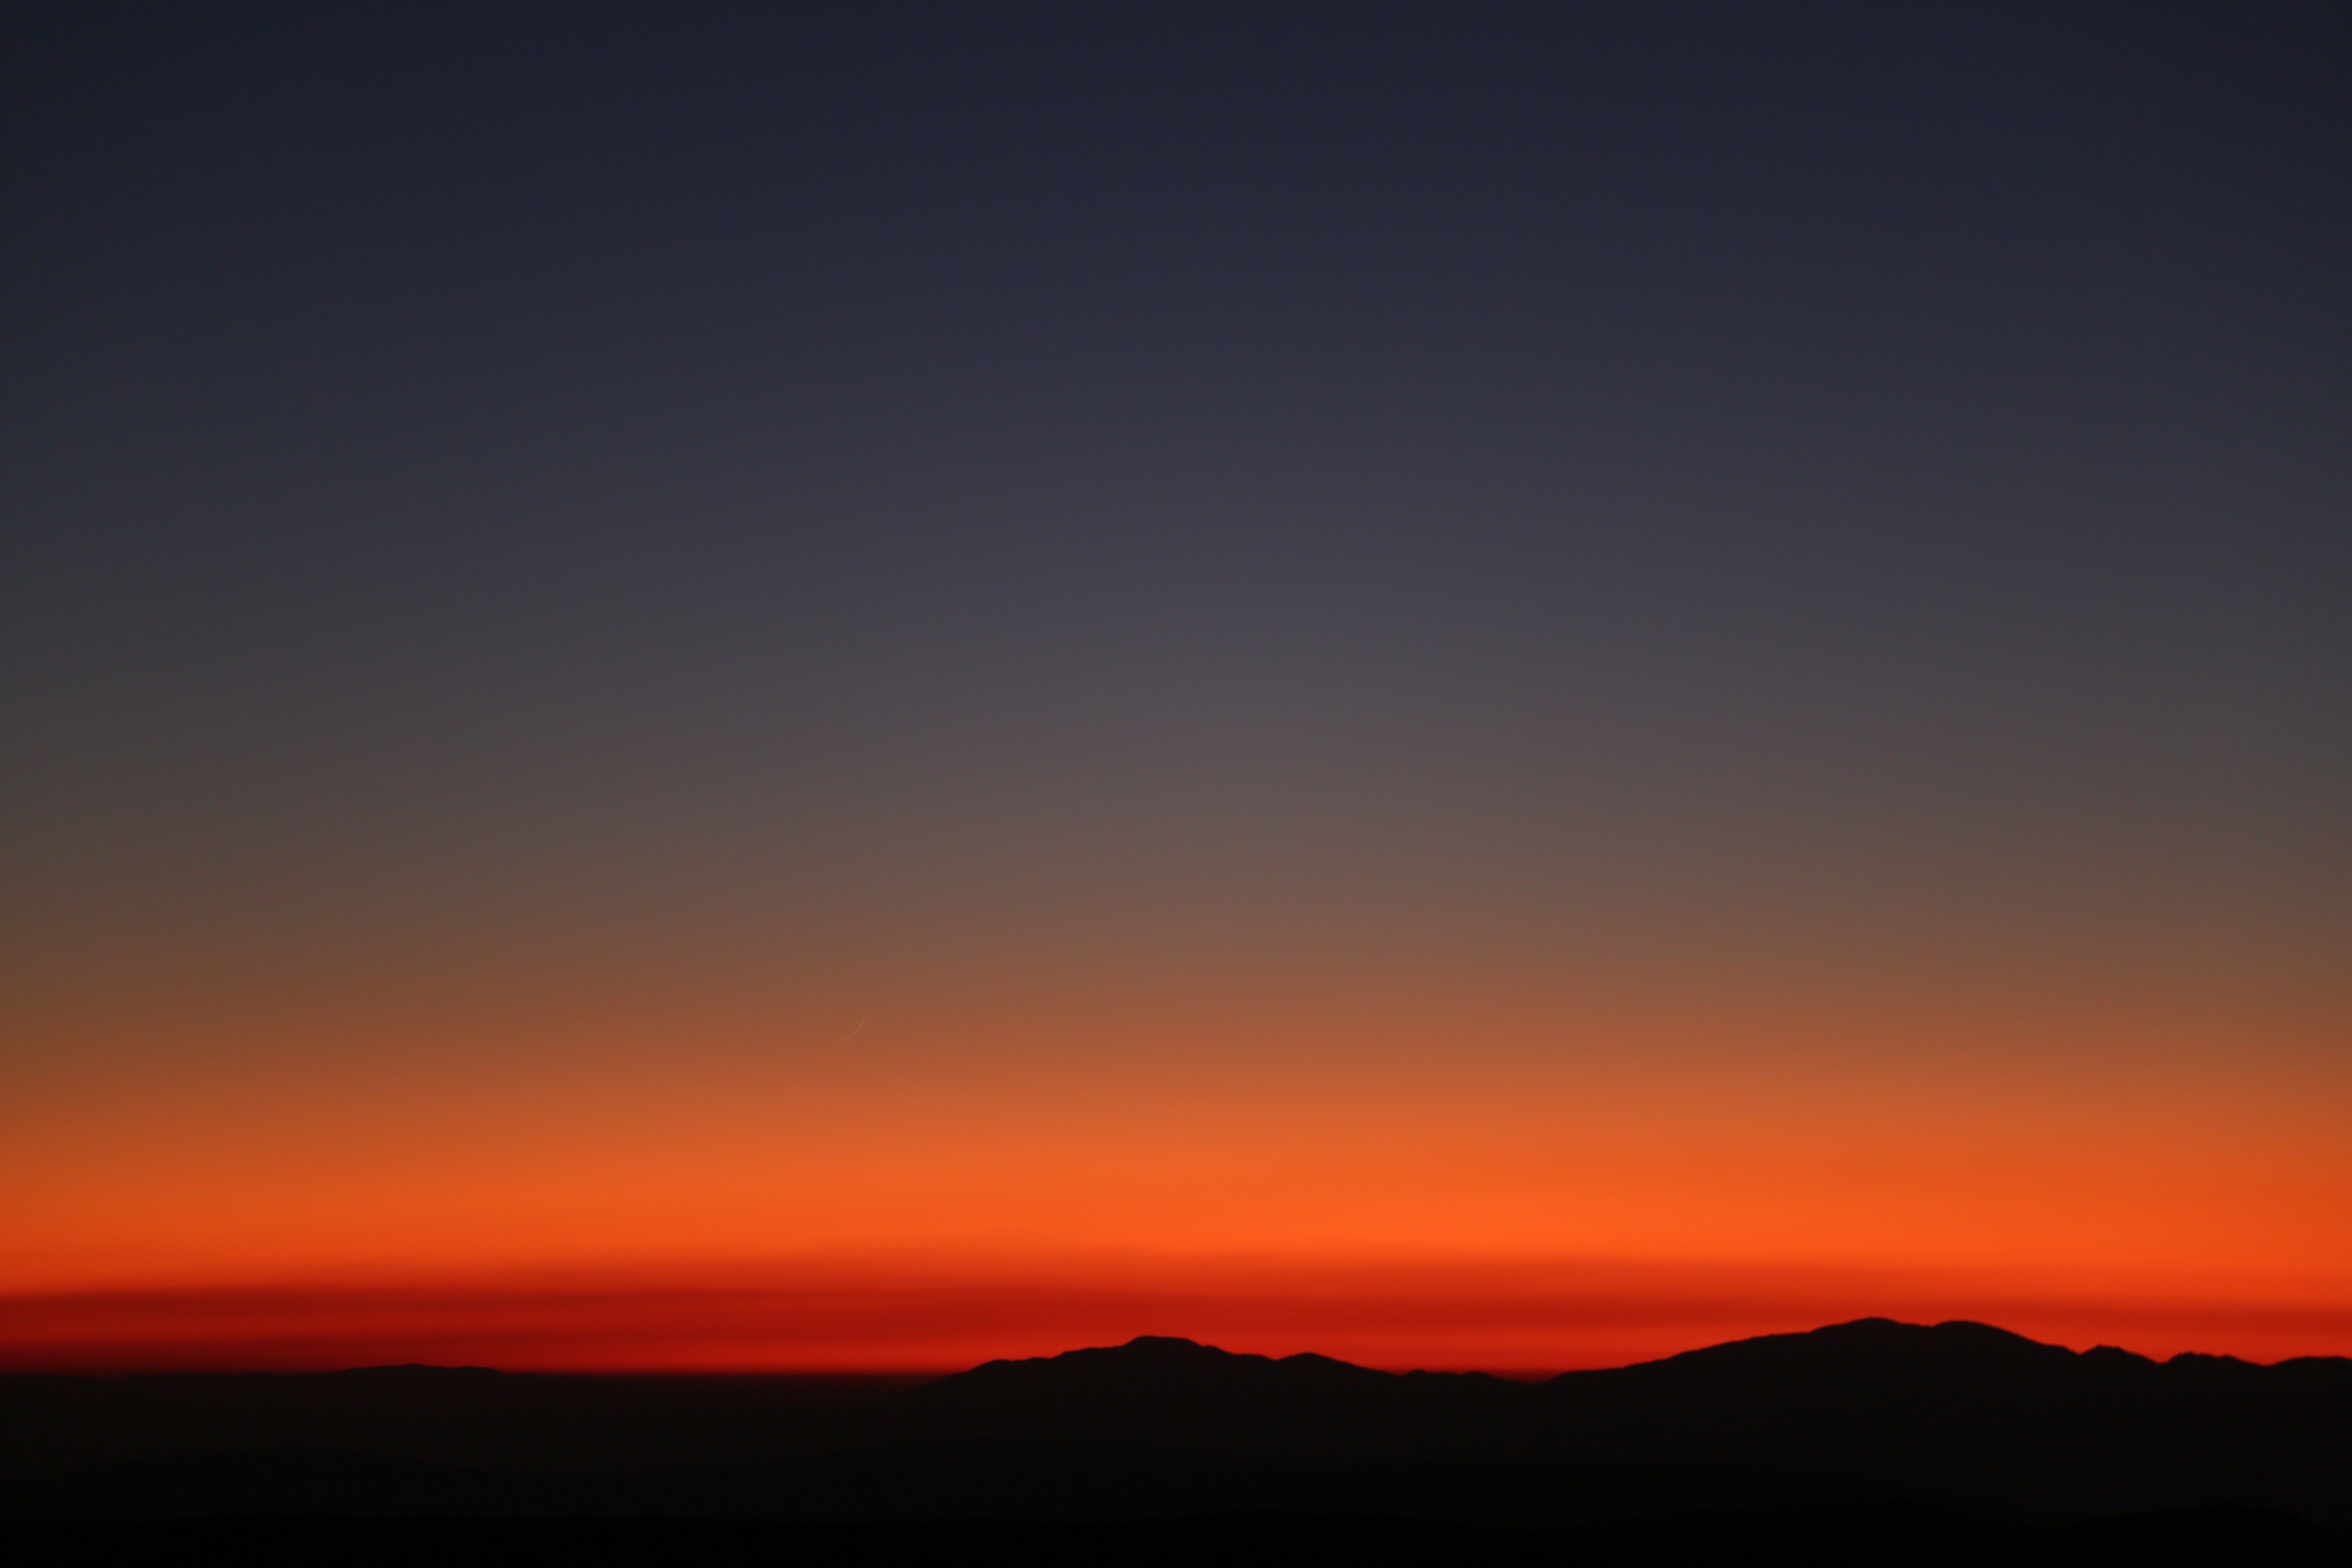
dawn, sky, atmosphere, sunset, evening lights, redness, afterglow, horizon, red, sunrise, red sky at morning, cloud, dusk, evening, atmospheric phenomenon, orange, morning, ecoregion, calm, landscape, night, tree, hill, sunlight, geological phenomenon, sea, mountain, meteorological phenomenon, celestial event, plain